Frank Kameny

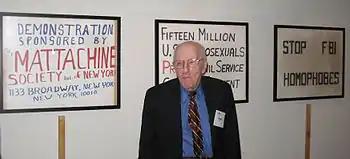
Kameny in front of signs used during protests. June 2009

In 2007, Kameny's death was mistakenly reported by "The Advocate" in its May 22 "Pride issue", alongside a mistaken report that he had HIV. The report was retracted with an apology, and Kameny asked "The Advocate", "Did you give a date of death?"